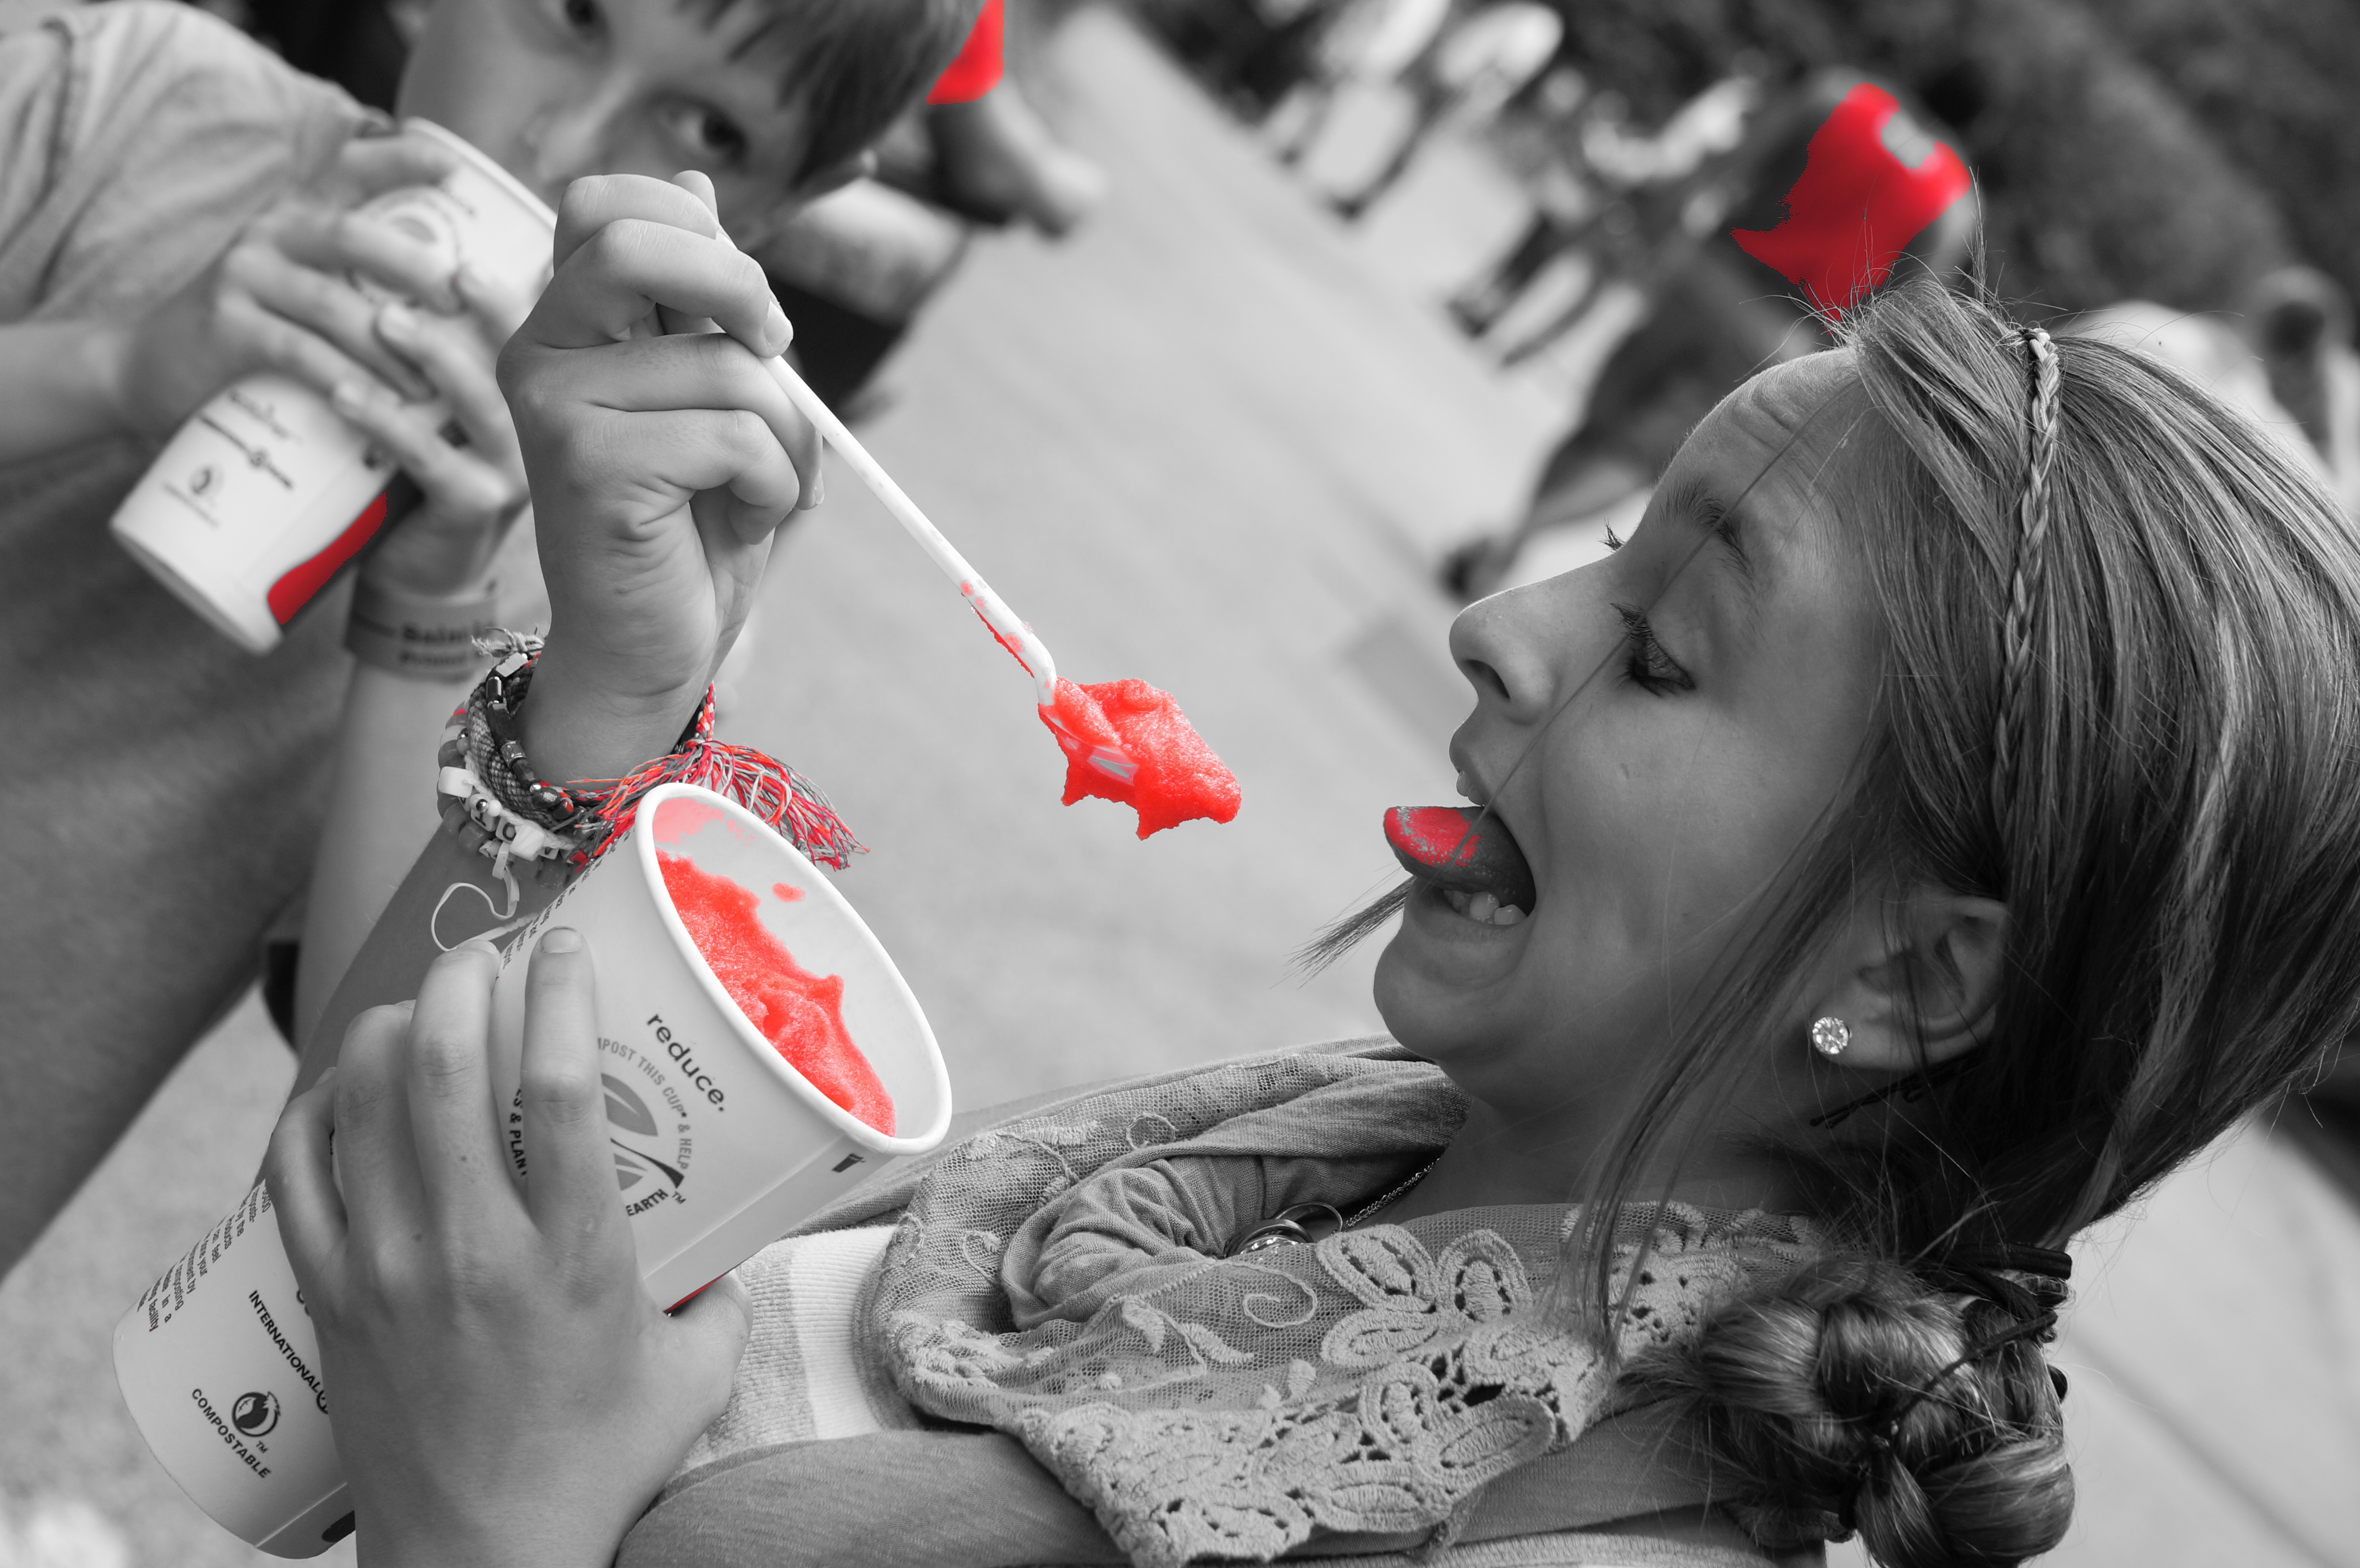
black, black and white, person, red, photography, child, head, monochrome, monochrome photography, interaction